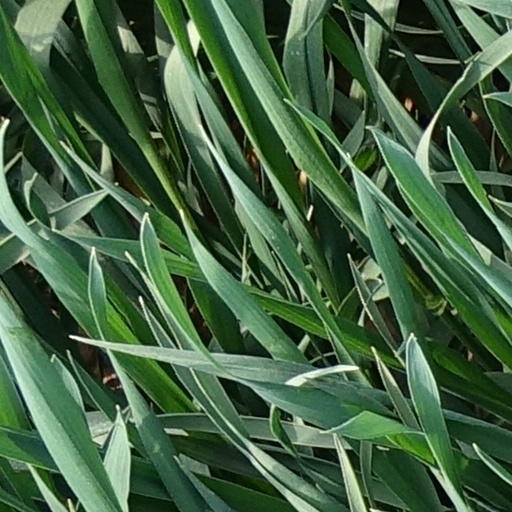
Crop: wheat